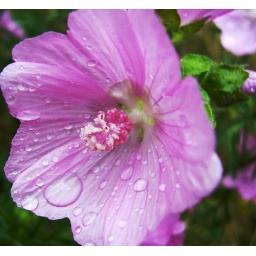
This was a little flower in the grass dureing a lite shower